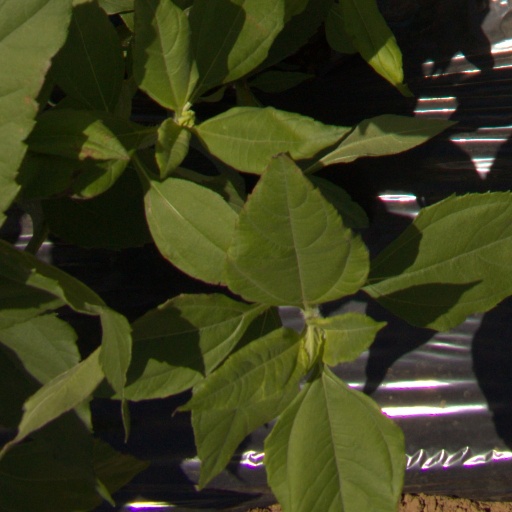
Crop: Jerusalem artichoke